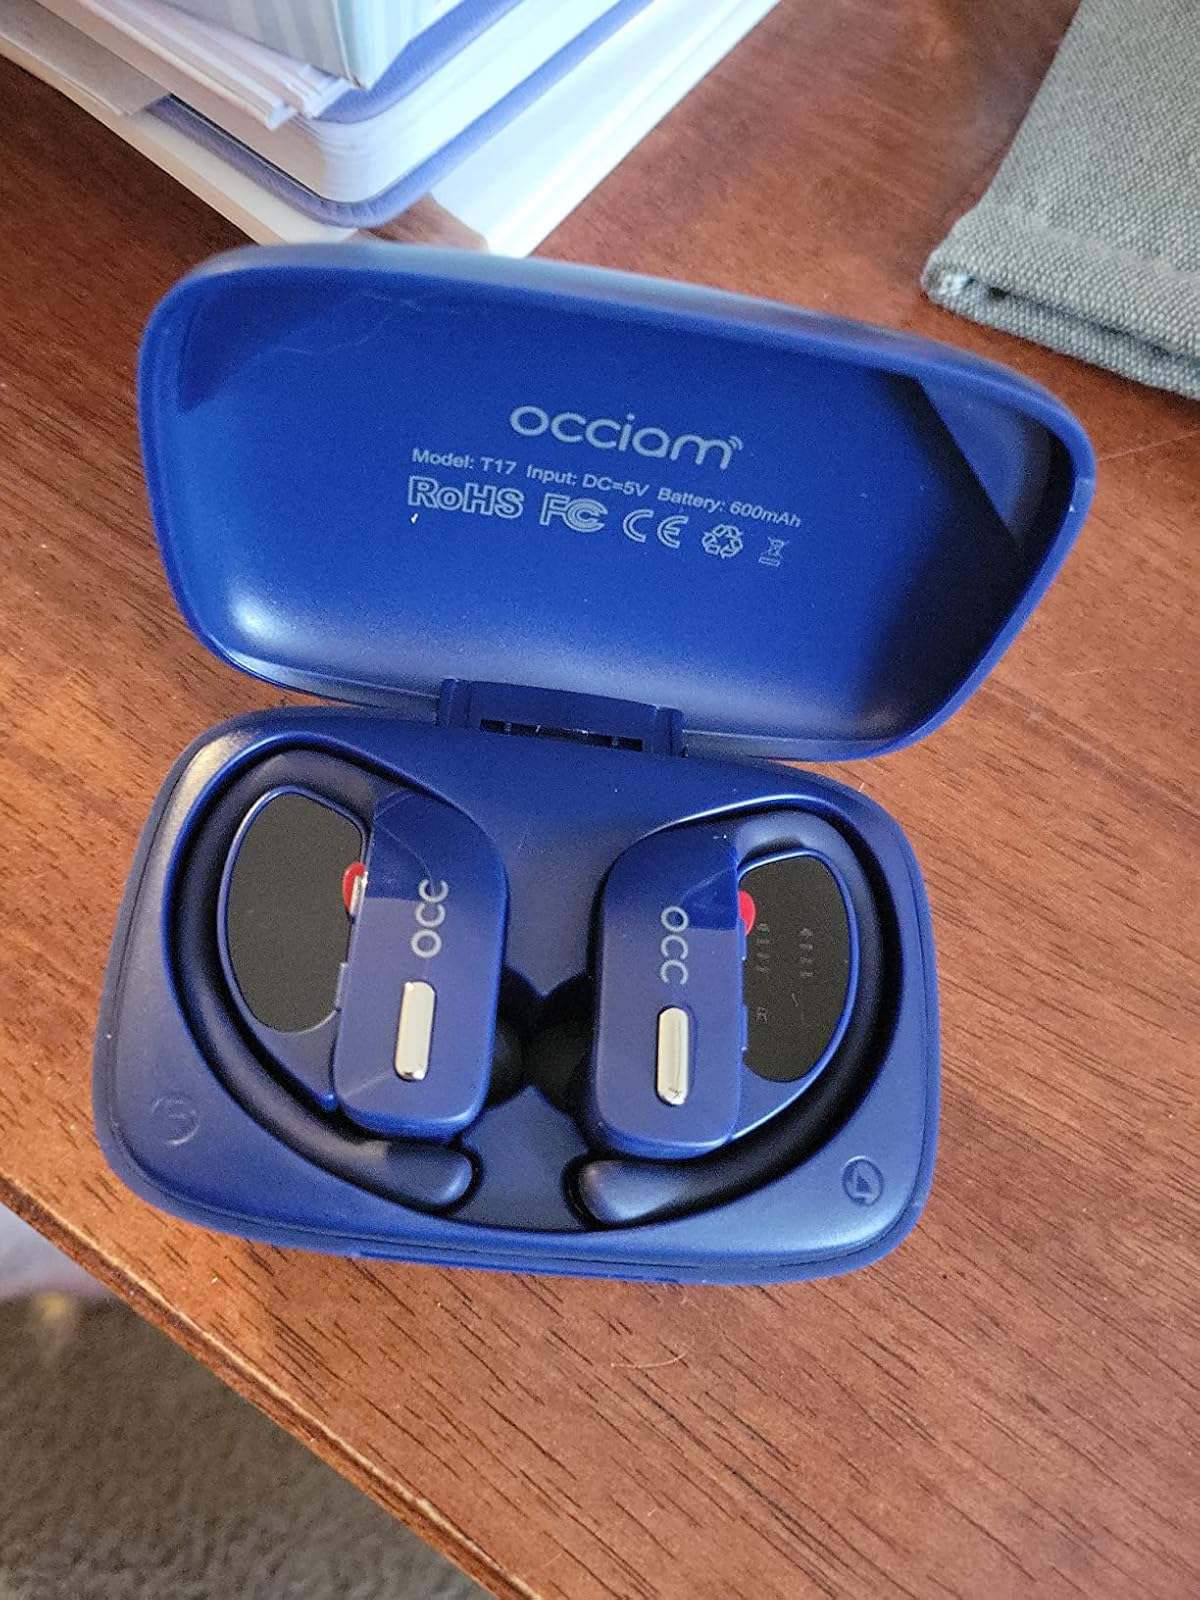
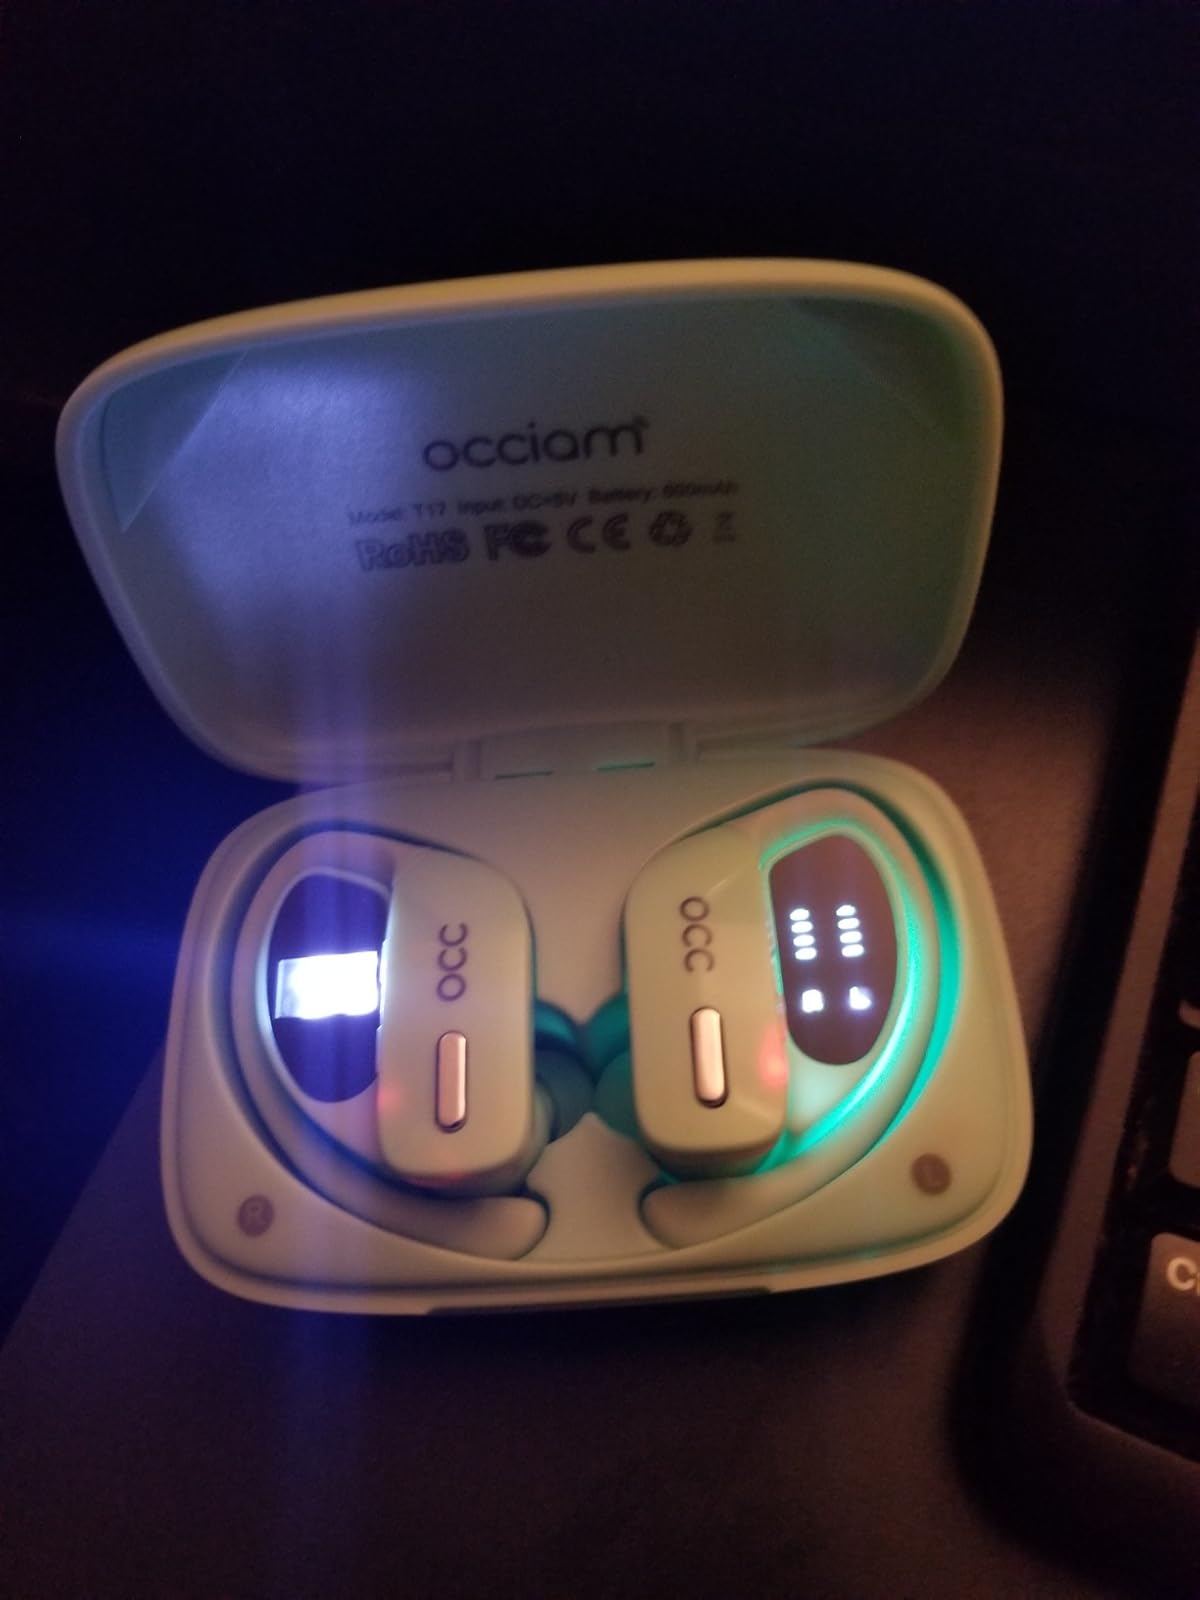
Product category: earbuds
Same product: no